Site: brandenburg
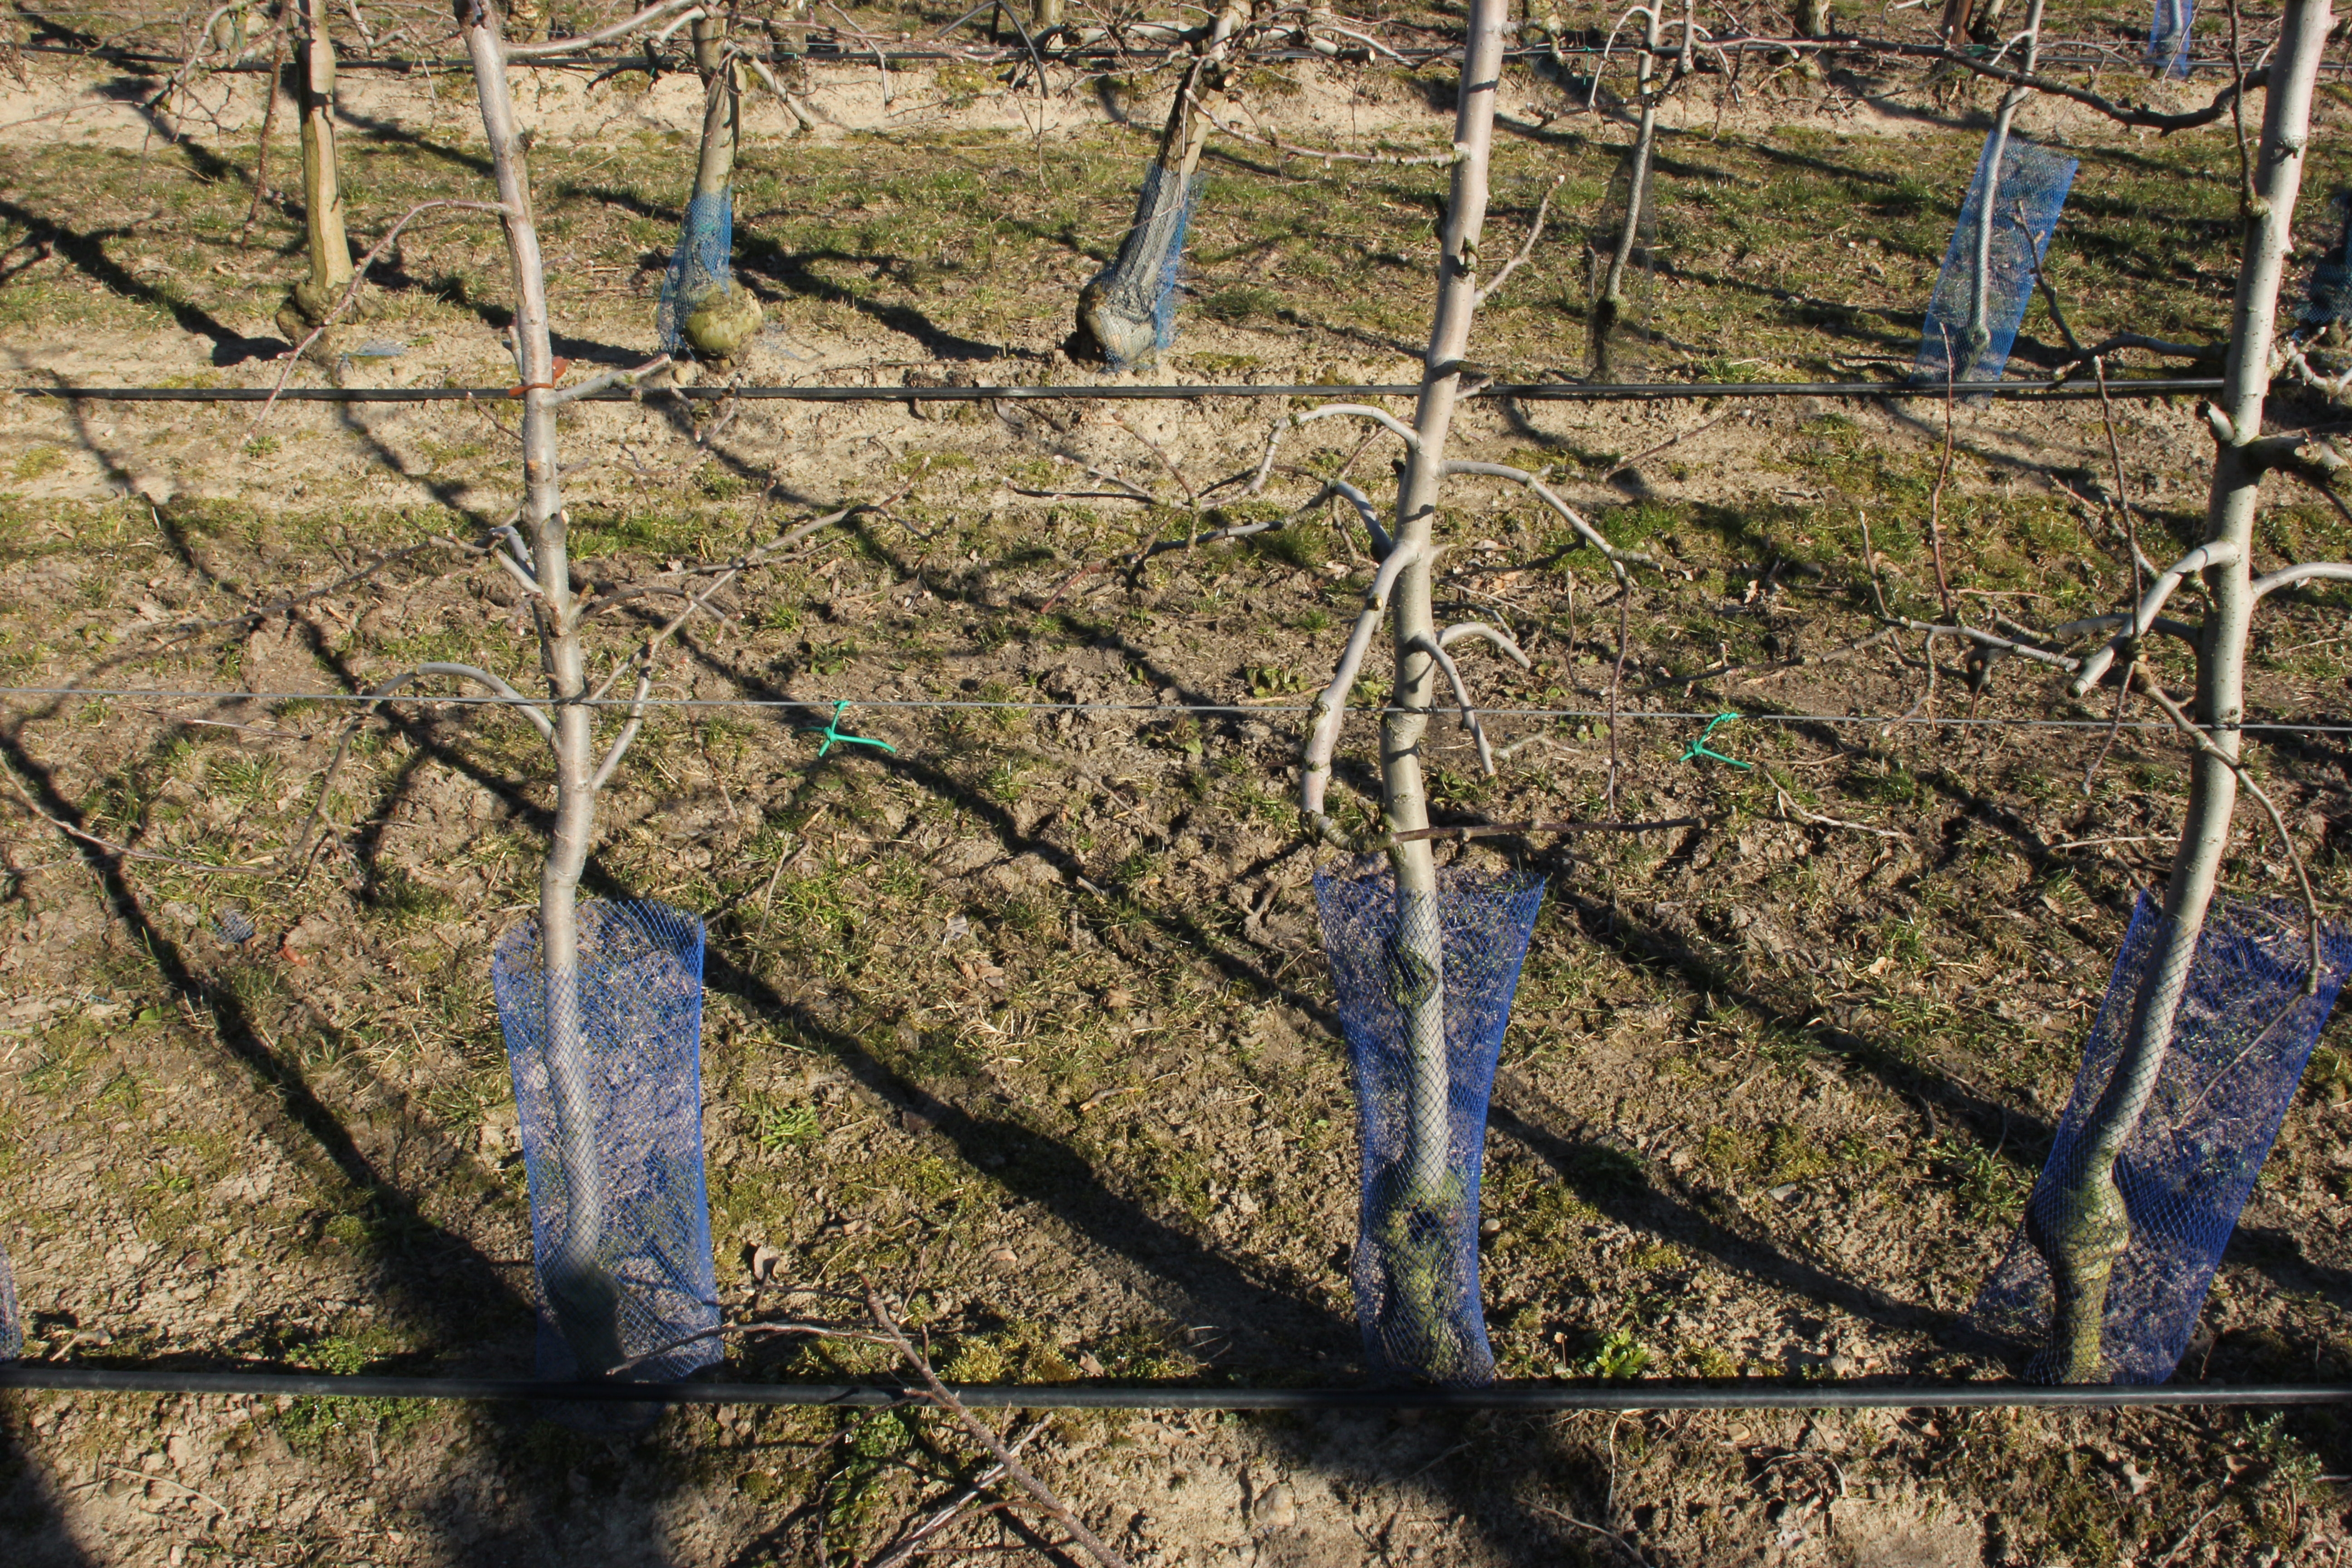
Growth stage (BBCH 03): Bud development